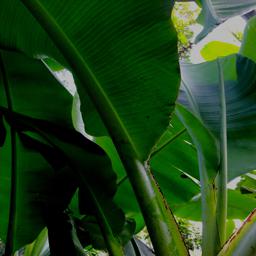
Label: JAHAJI LEAF